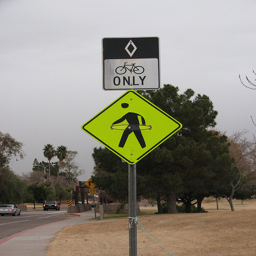
A yellow and black traffic sign with graffiti on it.
an image of a sign that has been tampered with
street signs on a metal pole next to a sidewalk.
A brightly colored street sign stands besides the road.
A neon yellow colored pedestrian crossing sign mounted on a metal pole.